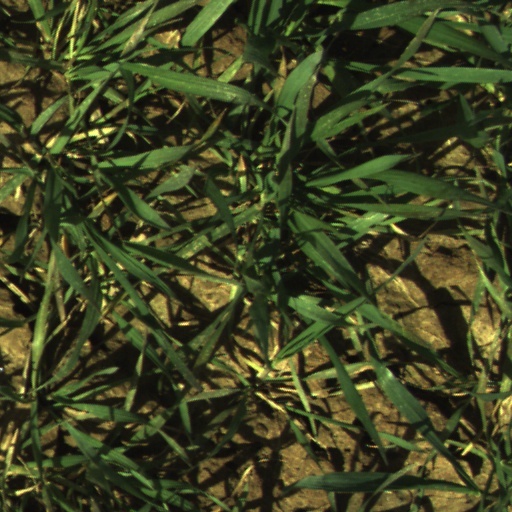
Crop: wheat